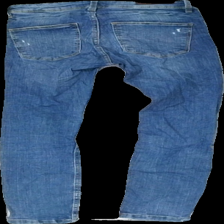
View: back
Type: Jeans
Category: Ladies
Brand: Zara
Colors: Blue
Material: 100% cotton
Cut: Tight
Size: 34
Season: All
Damage location: middle center
Price range: 50-100
Recommended usage: Reuse
Description: blå jeans med hål, slitna vid fötterna